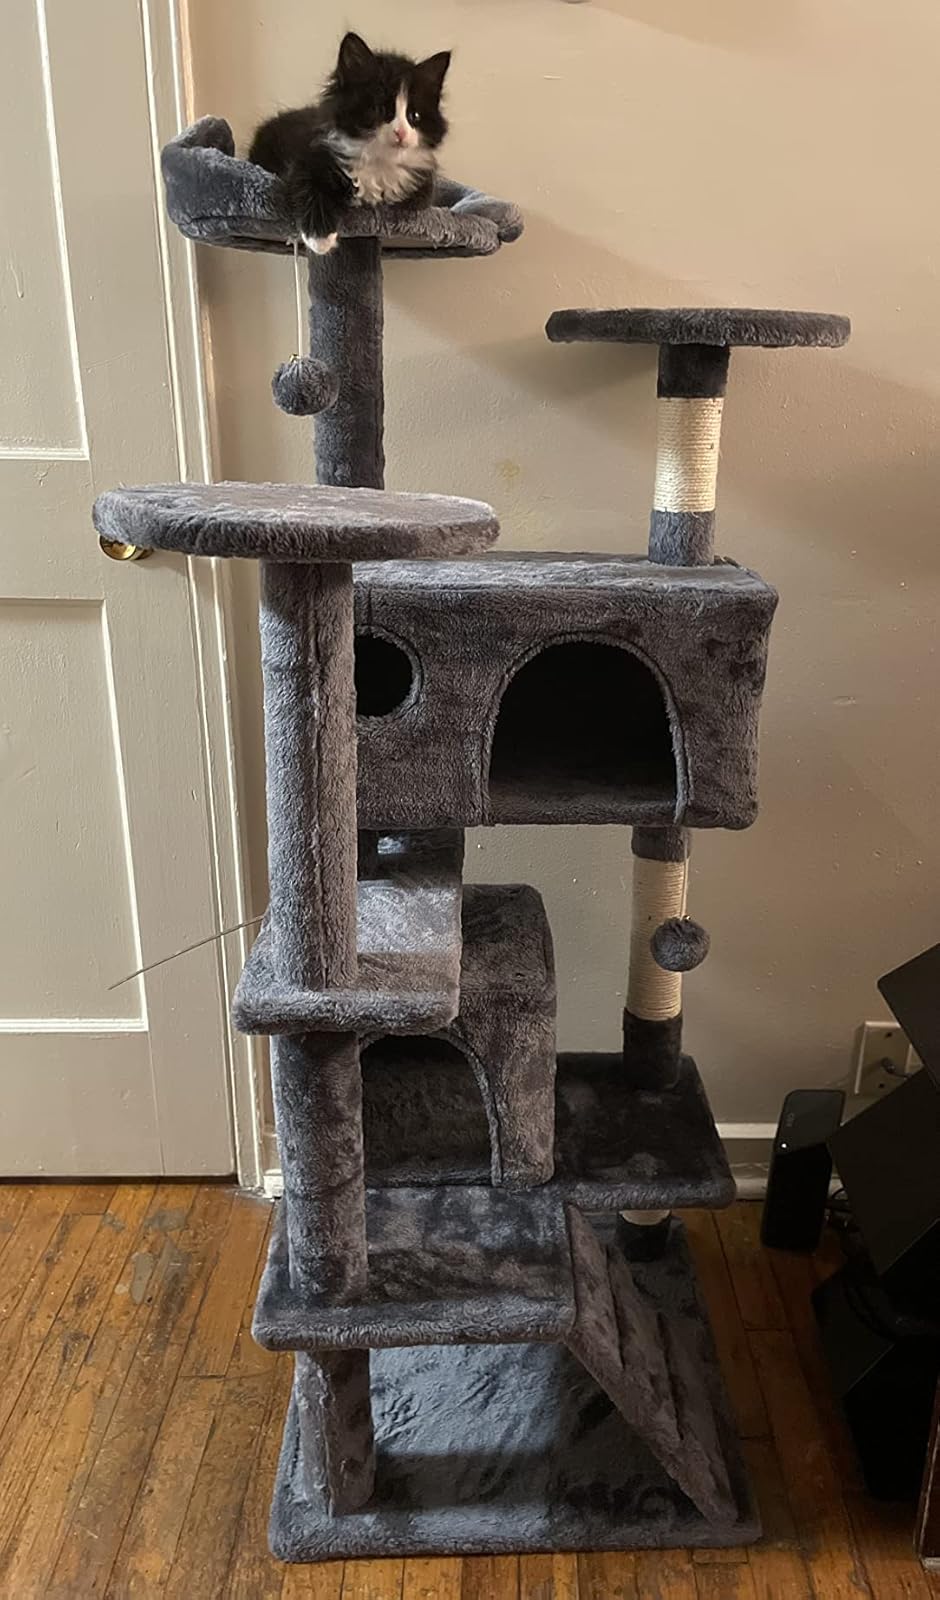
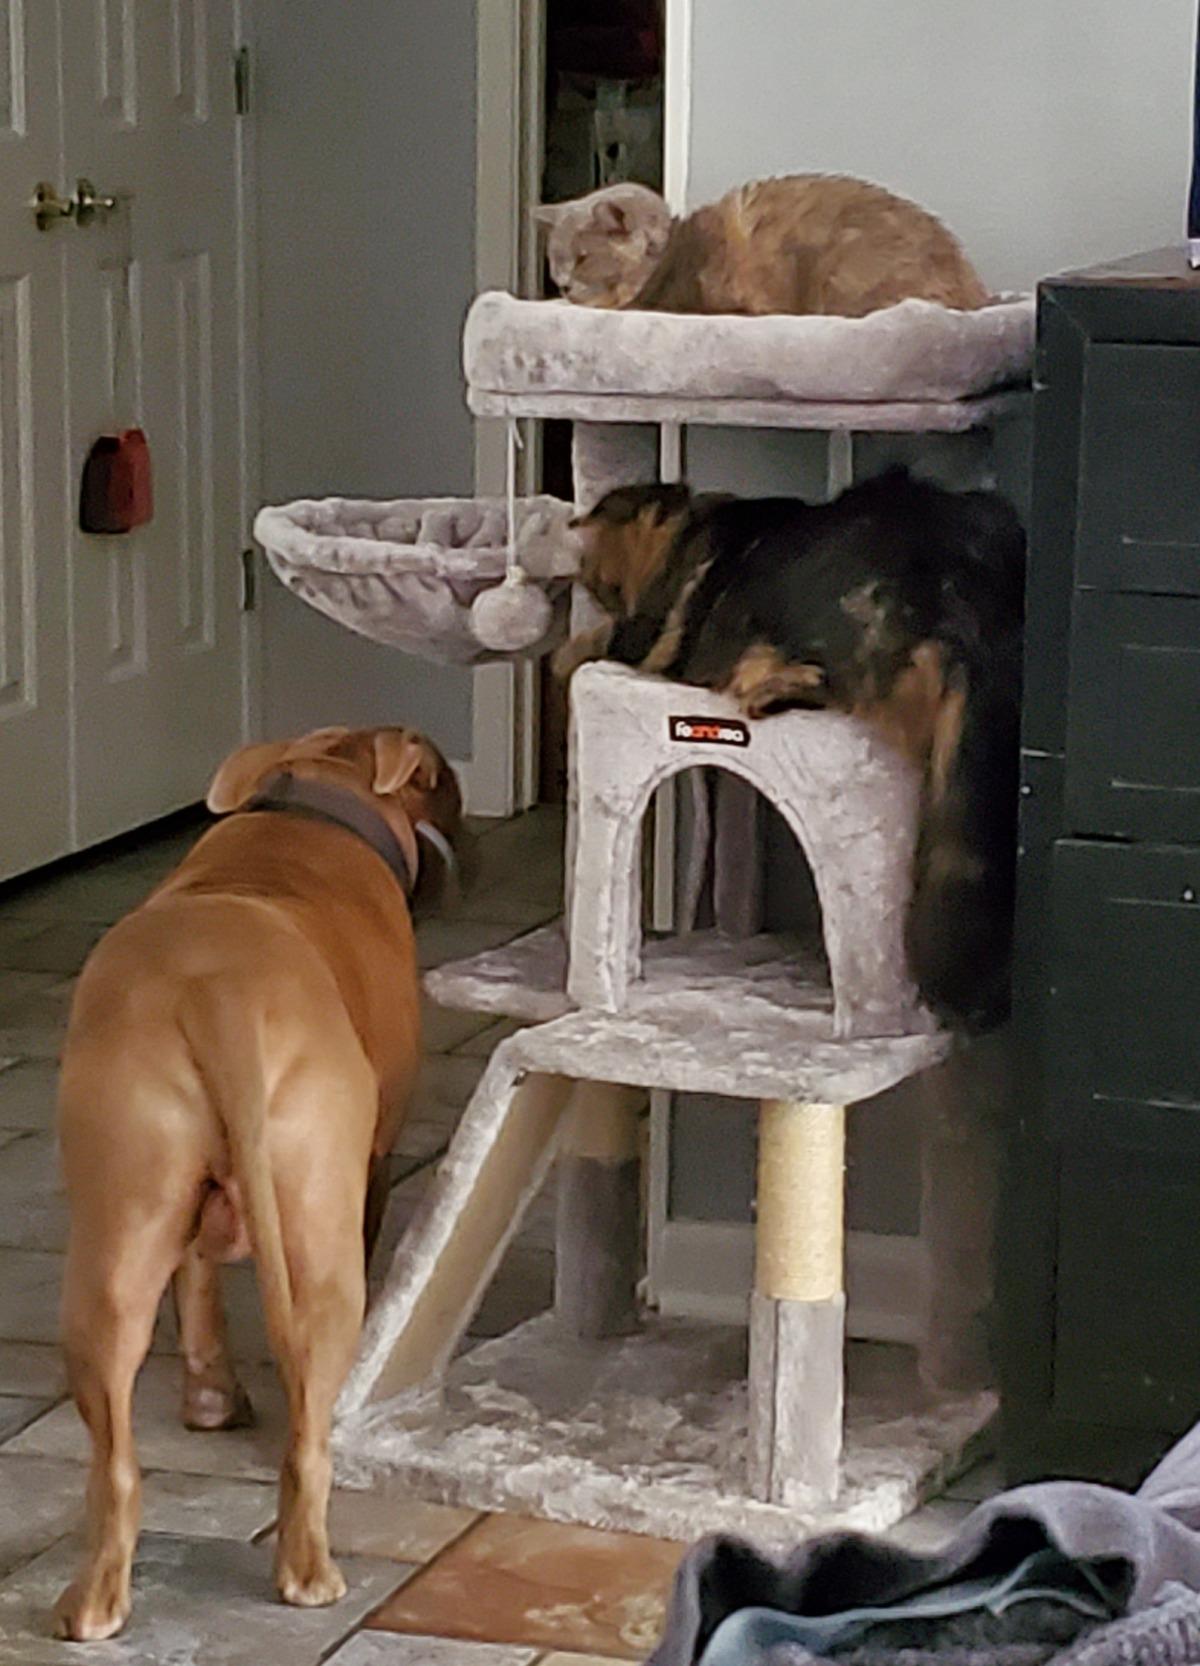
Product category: items_cat tree
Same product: no